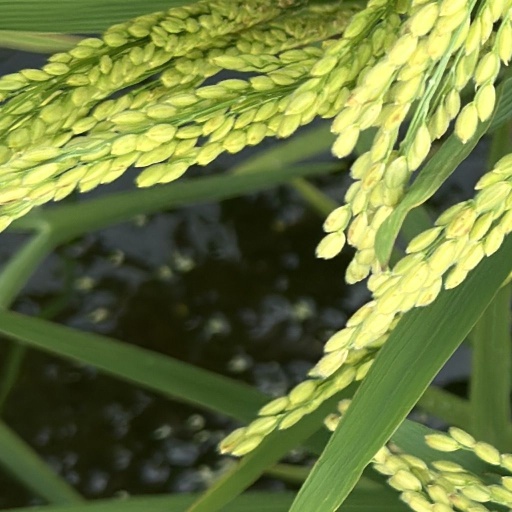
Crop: rice